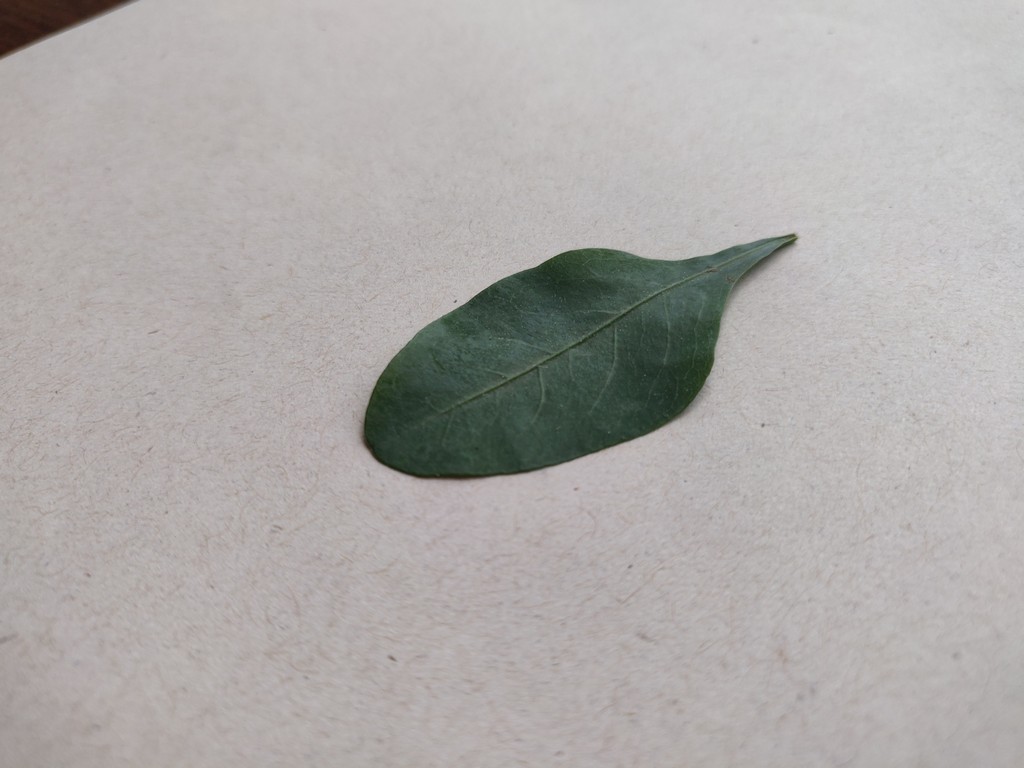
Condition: Healthy
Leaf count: single
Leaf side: front